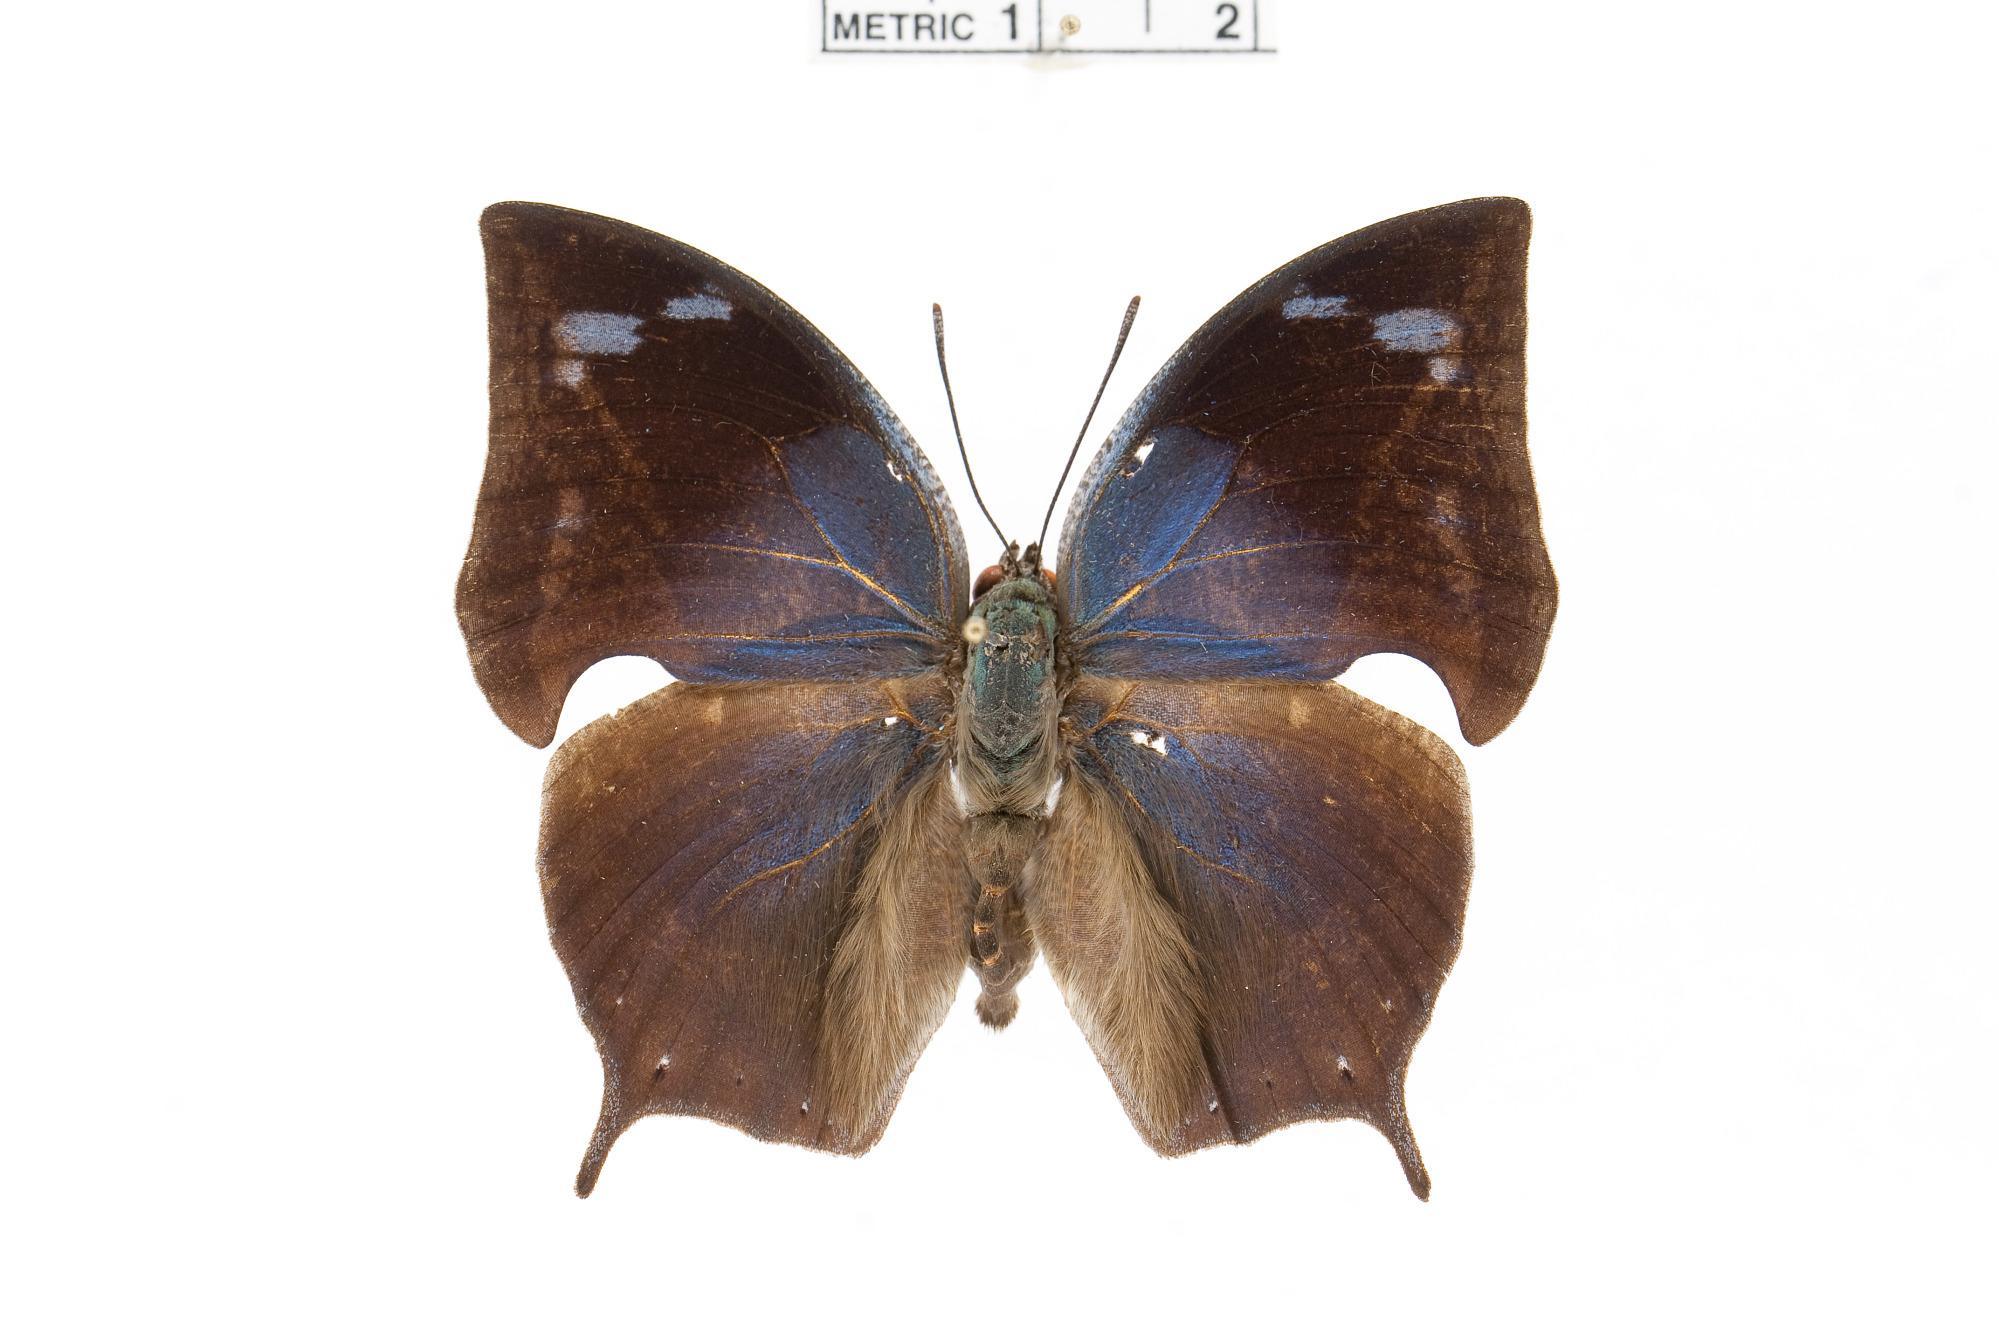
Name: Memphis acidalia
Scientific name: Memphis acidalia (Hübner, 1819)
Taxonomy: Animalia, Arthropoda, Insecta, Lepidoptera, Nymphalidae, Charaxinae